Jamie Bevan

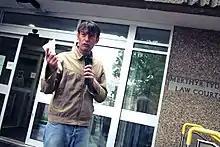
Bevan addresses the crowd before his sentence in August 2012.

Gareth Jamie Bevan is a Welsh language campaigner and a member of Cymdeithas yr Iaith Gymraeg. Bevan refused to pay fines and costs to Merthyr Tydfil Magistrate's Court for breaking into Conservative Party offices in north Cardiff the day before a visit from David Cameron in a demonstration against cuts to S4C.